Marcel Wędrychowski

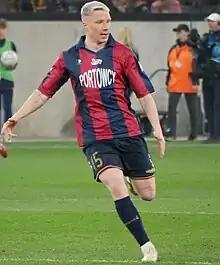
Wędrychowski with Pogoń Szczecin in 2023

Marcel Wędrychowski (born 13 January 2002) is a Polish professional footballer who plays as a winger for Ekstraklasa club GKS Katowice.